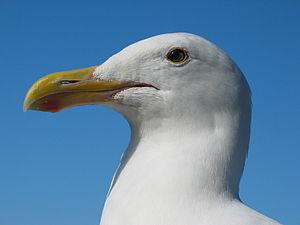
Goéland d'Audubon (Larus occidentalis). Image prise à Monterrey en Californie (USA) par Dschwen."